Great Rift Valley

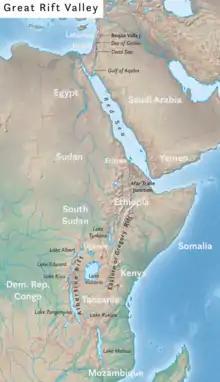
Map of the Great Rift Valley

The Great Rift Valley is a series of contiguous geographic depressions, approximately 6,000 or in total length, the definition varying between sources, that runs from the southern Turkish Hatay Province in Asia, through the Red Sea, to Mozambique in Southeast Africa. While the name remains in some usages, it is rarely used in geology where the term "Afro-Arabian Rift System" is preferred.